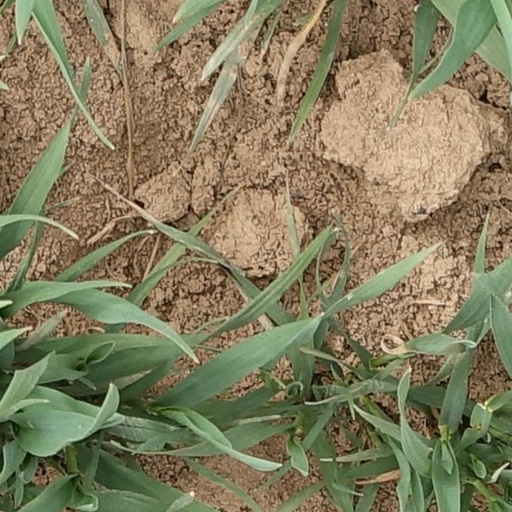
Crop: wheat